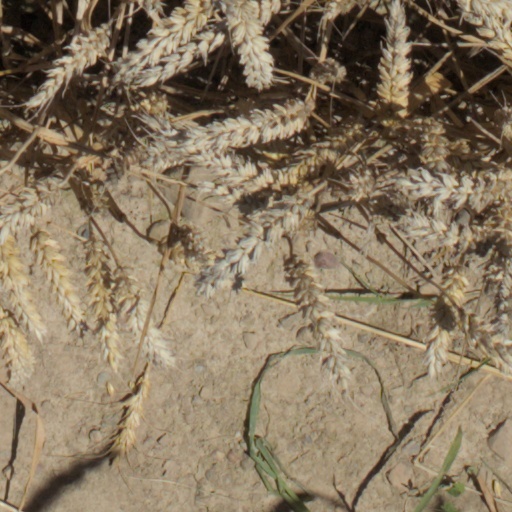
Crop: wheat